Mario Mandžukić

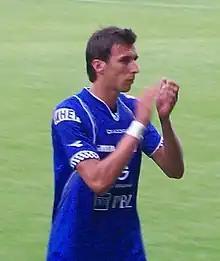

In the summer of 2007, Mandžukić was bought by the Croatian powerhouse Dinamo Zagreb for €1.3 million as a replacement for their Arsenal-bound star striker Eduardo da Silva. Upon his arrival, he managed to secure his spot in starting eleven, playing mostly in the position of second striker. On 4 October 2007, he put on an impressive performance against AFC Ajax in Amsterdam when he scored two goals in extra-time to secure Dinamo's 2–3 away win, as Dinamo qualified for the group stage of 2007–08 UEFA Cup. He finished his first season at Dinamo with 12 goals and 11 assists throughout 29 matches, but also had a poor discipline record, collecting eight yellow cards.